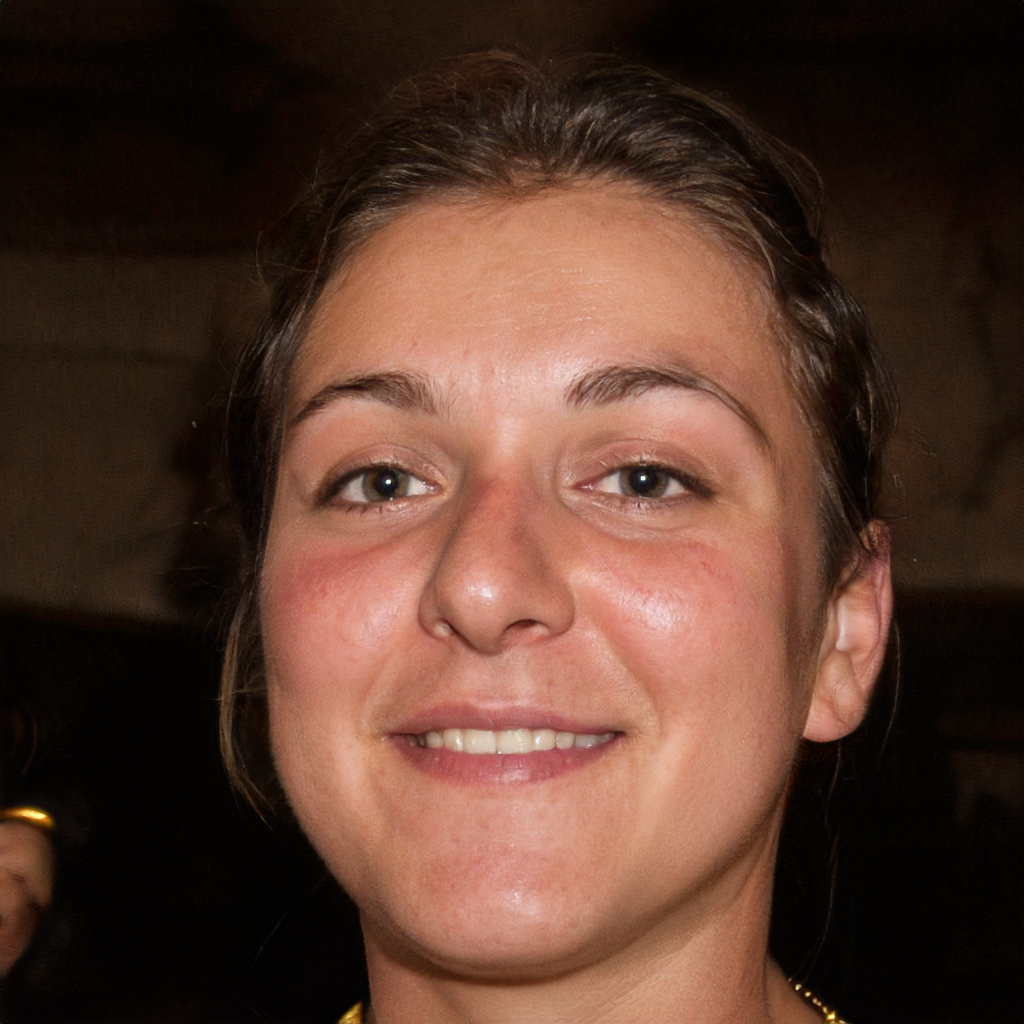
Gender: Female